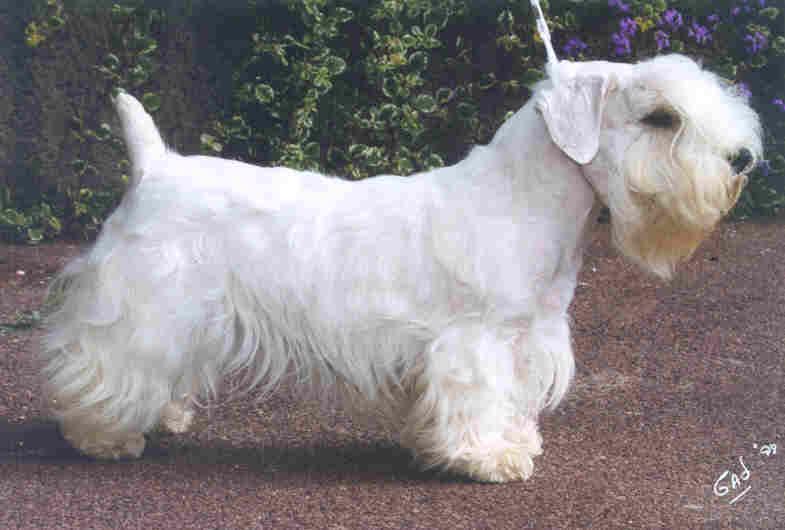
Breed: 211-n000058-Sealyham_terrier